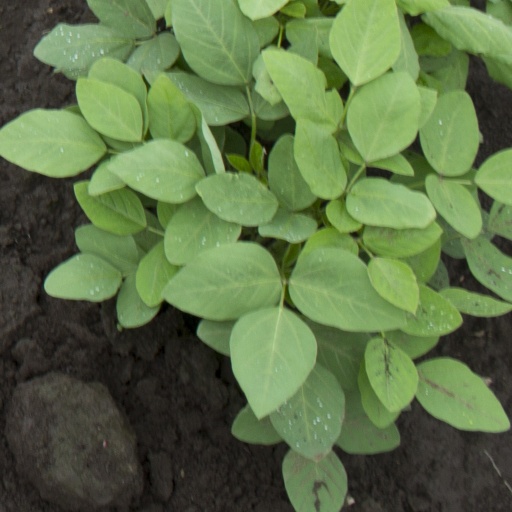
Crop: soybean